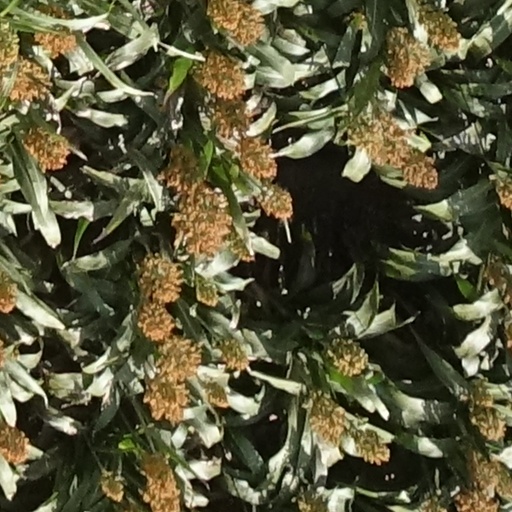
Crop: sorghum